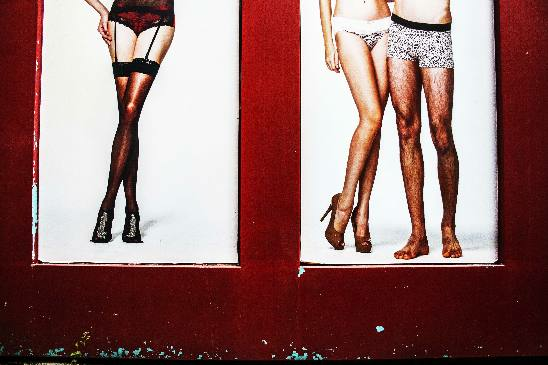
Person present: No